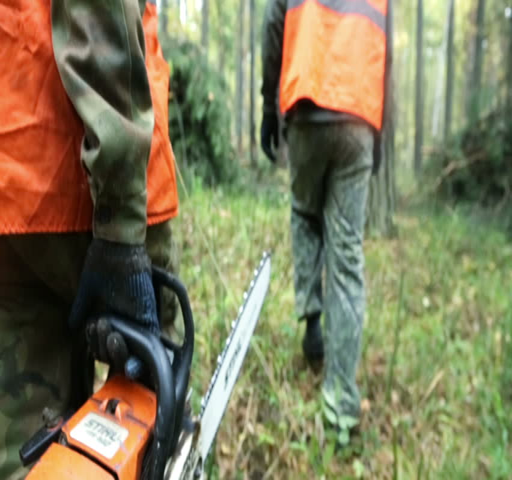
men going in the forest with a chainsaw